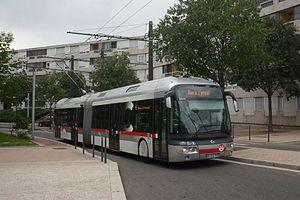
Cristalis ETB18 en tests sur la ligne C2 du réseau lyonnais
Le trolleybus de Lyon est un réseau de trolleybus qui dessert la ville française de Lyon et une partie de son agglomération. Il est constitué de neuf lignes qui sont propriété du Syndicat mixte des transports pour le Rhône et l'agglomération lyonnaise et sont exploitées par Keolis Lyon sous la marque commerciale TCL. Le réseau date de 1935 et comporte actuellement neuf lignes. À l'époque de leur création, les trolleybus sont entrés en concurrence avec les tramways avant que ceux-ci soit supprimés. Aujourd'hui, le métro, les trolleybus et les tramways sont tous des moyens de transport efficaces. Les trolleybus sont notamment utiles pour desservir les vieilles rues de Lyon plus étroites que les avenues équipées de tramway. Lyon est une des trois dernières villes françaises à conserver un réseau de trolleybus, avec Limoges et Saint-Étienne.
La ligne C2 du trolleybus de Lyon est une ligne de bus à haut niveau de service du réseau TCL, exploitée par Keolis Lyon et mise en service le 29 août 2011.